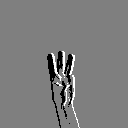
ASL letter: w